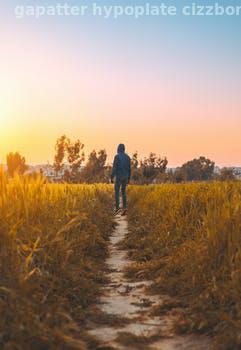
Label: Watermark